Marina Resort

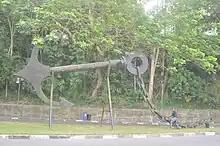
Anchor at Marina resort. 2017

Marina Resort is a recreational and historical destination in Calabar, the capital city of Cross River State, Nigeria. It was built on May 26, 2007, by former governor Donald Duke, to promote tourism in the state. The resort features a variety of attractions, such as a slave history museum, a cinema, a restaurant, a bar, and a waterfront area.